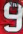
Number: 9